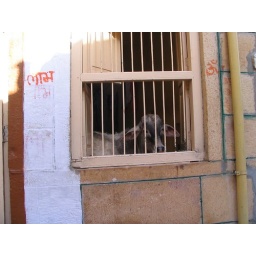
cow in the house